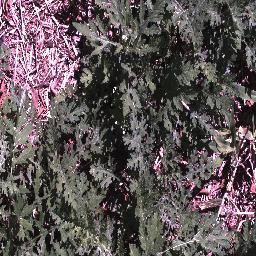
Label: parthenium